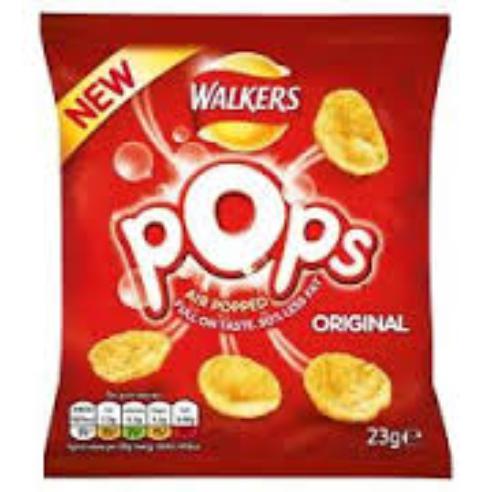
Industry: Food